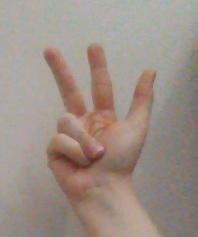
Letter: al